Alphonse Areola

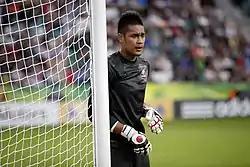
Areola playing for France under-19s

Areola represented France at every youth level from U16 to U21 between 2008 and 2014. He was the hero for France in the 2013 FIFA U-20 World Cup Final. Having ended goalless after extra-time, the match went to a penalty shoot out where Areola saved spot-kicks from Uruguay's Emiliano Velázquez and Giorgian De Arrascaeta to lead his nation to their first ever triumph in the tournament. He had previously featured for France at the 2010 UEFA European Under-17 Championship and the 2012 UEFA European Under-19 Championship's, and subsequently at the 2015 UEFA European Under-21 Championship.